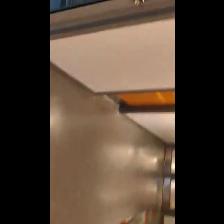
Label: NonHuman